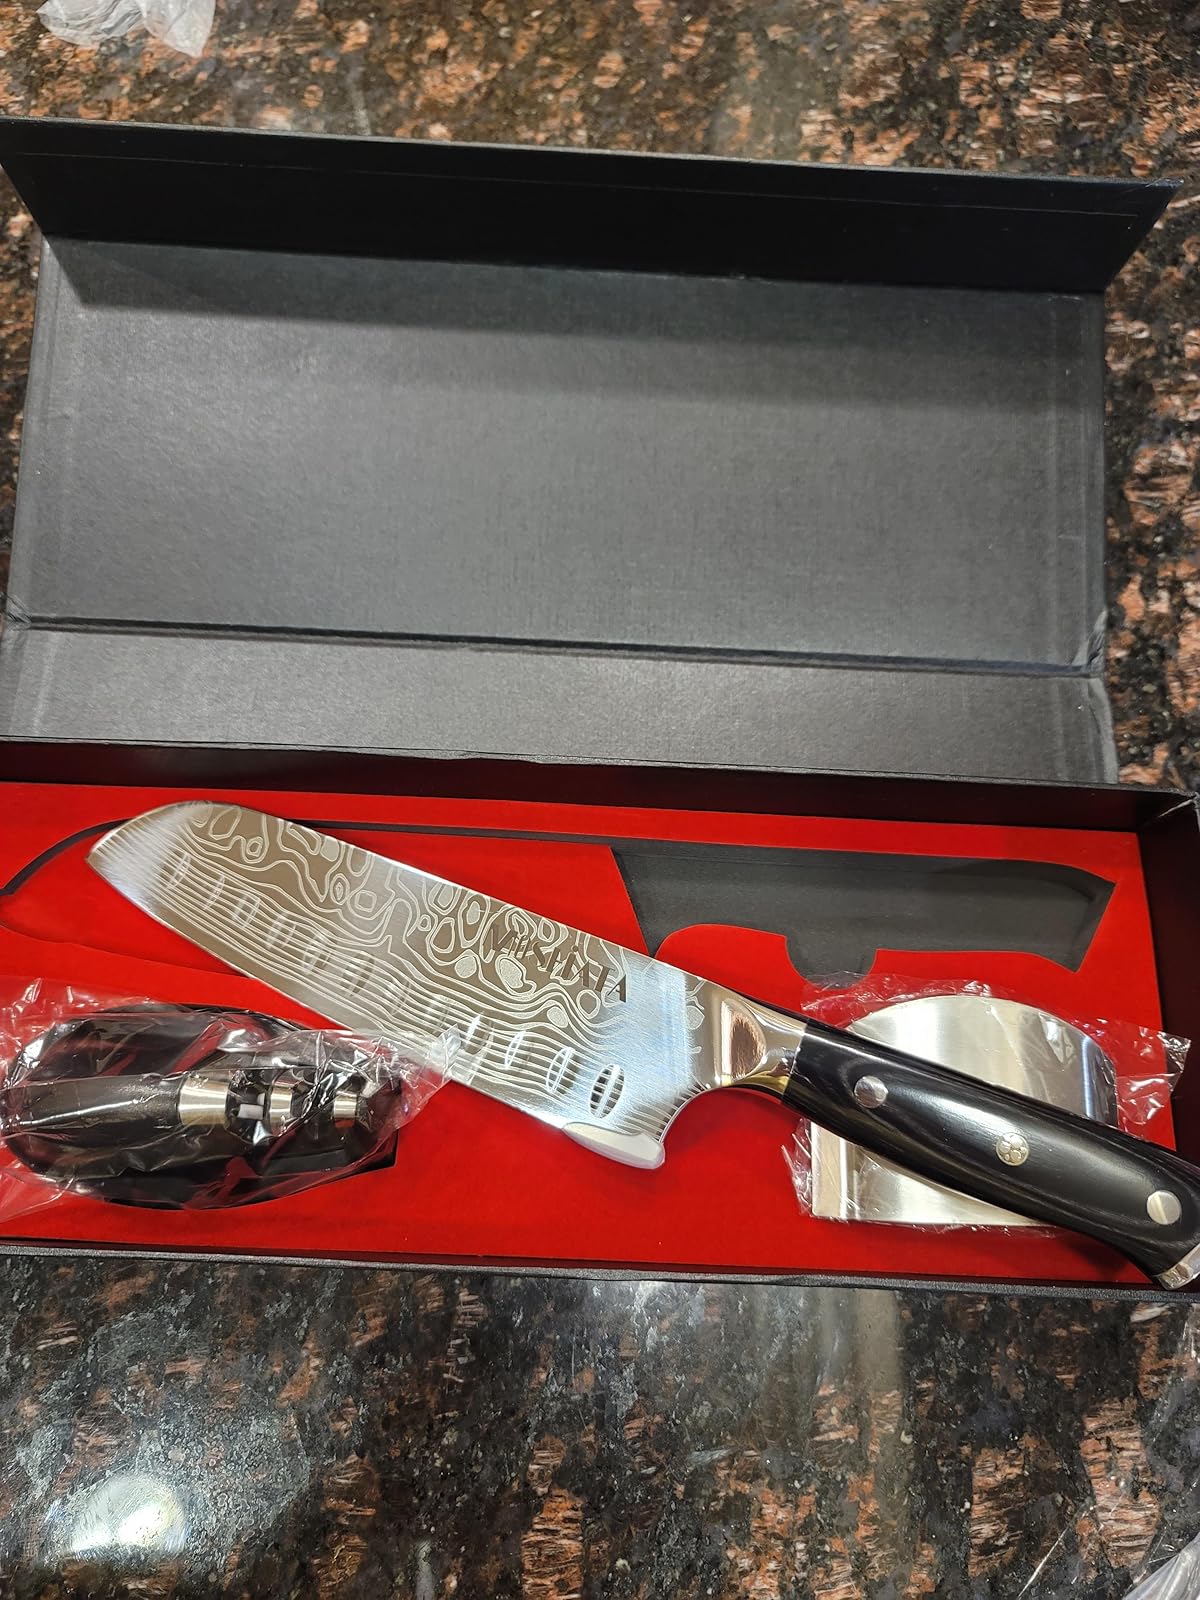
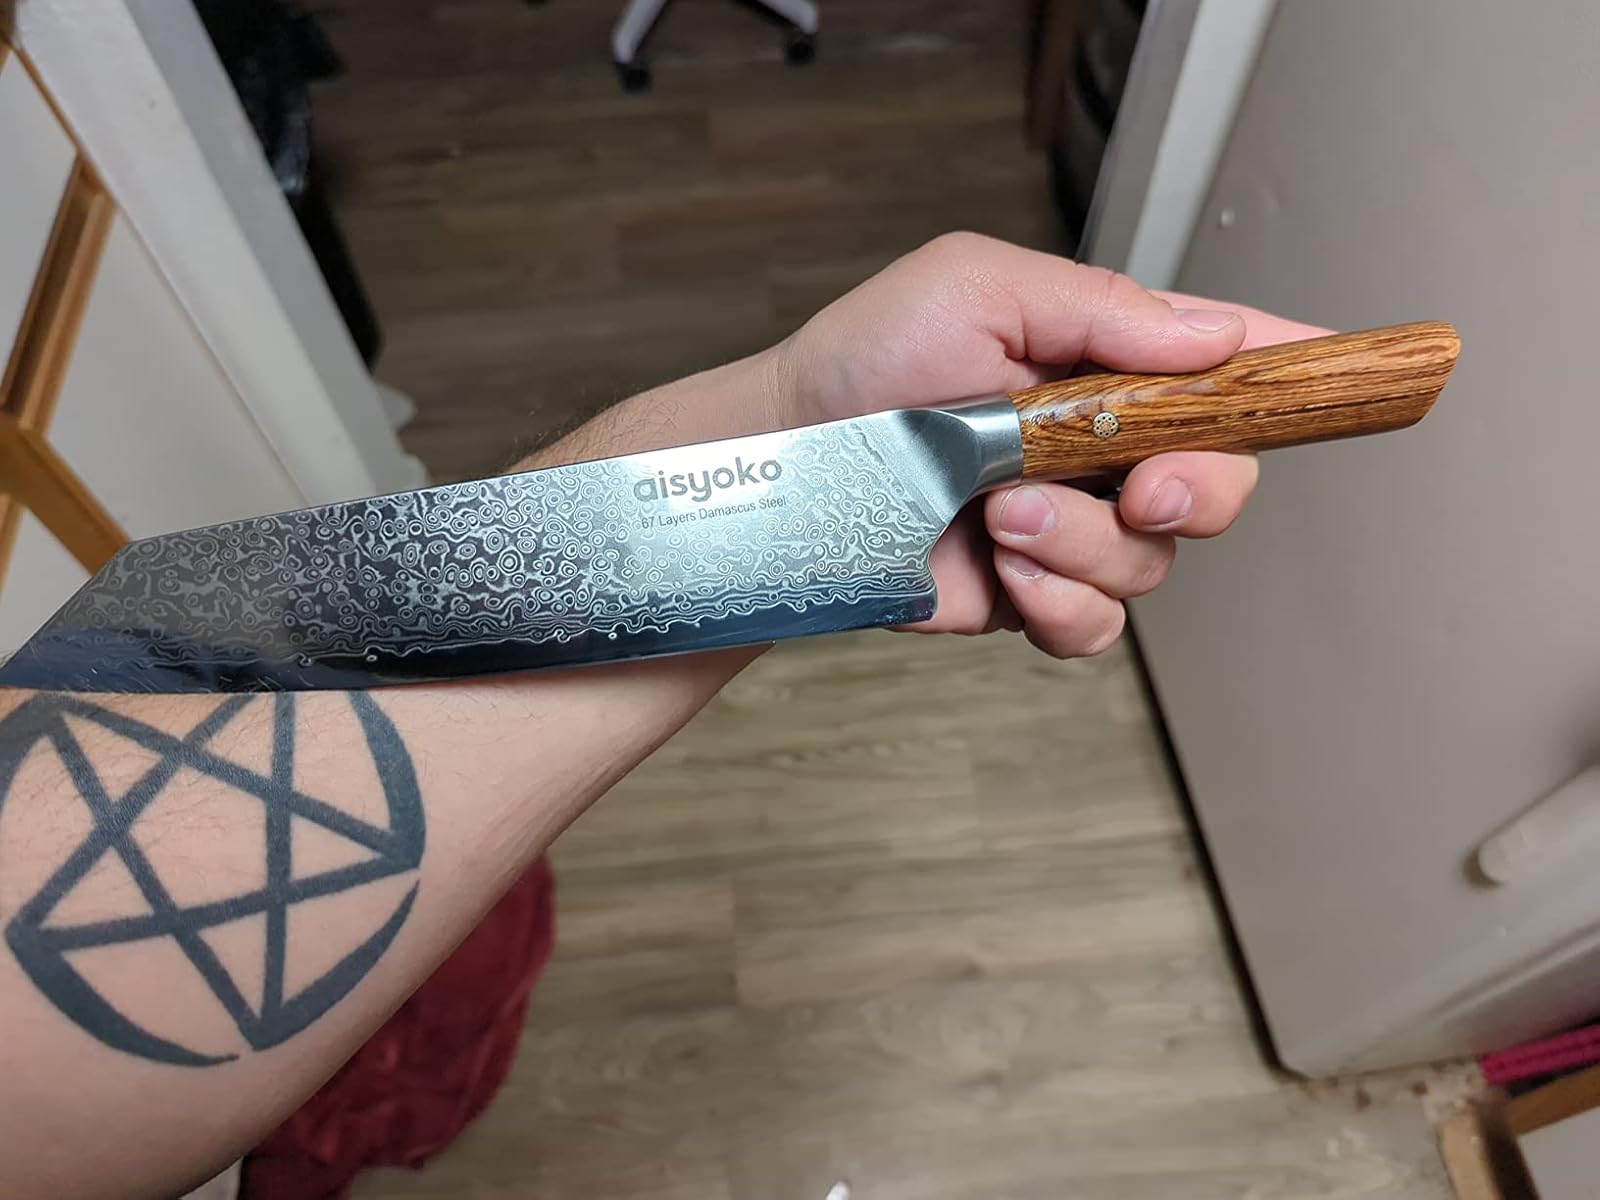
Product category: items_knife
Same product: no